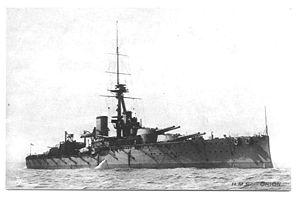
La classe Orion fut la première classe de cuirassés super-dreadnought construite au Royaume-Uni avant la Première Guerre mondiale pour servir dans la Royal Navy.